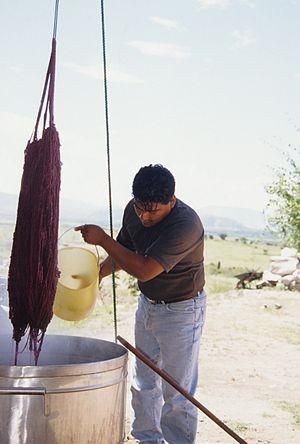
Une teinture naturelle est une matière colorante dérivée de plantes ou d'invertébrés. On parle de teinture quand il s'agit de colorer des textiles au moyen de produits solubles dans l'eau ; les minéraux donnent des colorants insolubles appelés pigments qui s'appliquent mal à cet usage.